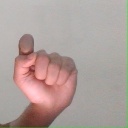
अक्षर: घ